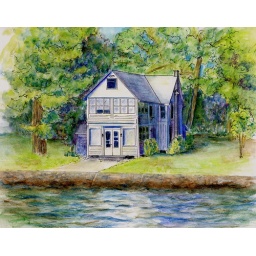
One of the original cottages on Old Orchard Point. Created plein air while sitting in a pontoon boat :)